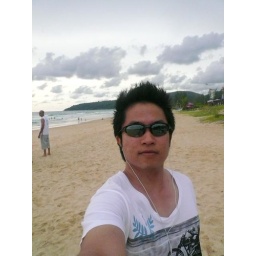
Karon beach in front of Hilton ... first touch of sea sand in years!